Chesterford Park Research Station

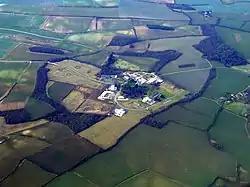
The current site from above in February 2012

Chesterford Park Research Station was a crop protection research centre in Essex. It is now a science park with biotechnology companies.